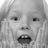
Emotion: surprise